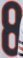
Number: 8